Experimental High School Attached to Beijing Normal University

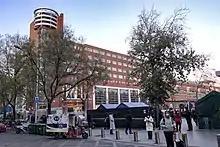
South campus

The Experimental High School Attached to Beijing Normal University is a public secondary school in Xicheng, Beijing, China. The school is supervised by the Beijing City Xicheng District Education Committee.